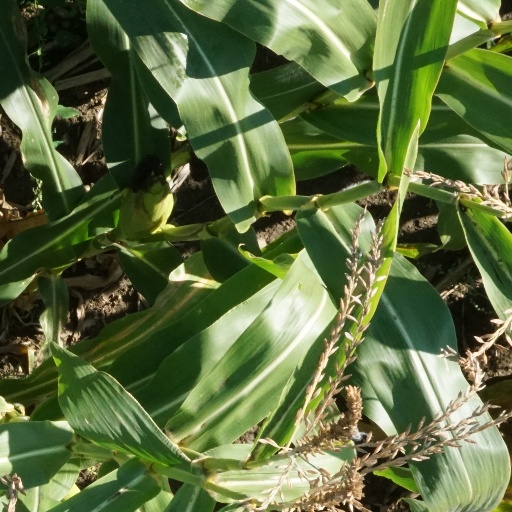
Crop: maize; corn